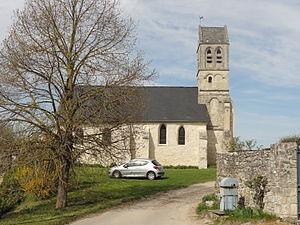
L'église Saint-Pierre est une église catholique paroissiale située à Duvy, en France. C'est, depuis les remaniements à la fin du XVᵉ siècle, une église à double vaisseau se terminant par un chevet plat, qui est majoritairement de style gothique flamboyant. Son architecture est assez rustique. Seulement le collatéral est voûté. L'église possède l'un des clochers romans les plus anciens de la région, qui remonte à la fin du XIᵉ siècle. Il occupe une position inhabituelle devant le chevet, et sa base n'est pas visible depuis l'intérieur de l'église. Le portail des alentours de 1160 est caché par un porche ; un second portail assez remarquable de style flamboyant est aujourd'hui bouché. L'édifice a été inscrit au titre des monuments historiques par arrêté du 14 avril 1954, y compris le cimetière qui l'entoure, et bénéficié d'une restauration complète à la fin du XXᵉ et au début du XXIᵉ siècle. Son ensemble de mobilier des XVIIᵉ et XVIIIᵉ siècle est encore presque au complet, et confère à l'église un cachet d'authenticité devenu rare aujourd'hui. Depuis la Révolution française, Duvy est rattaché à la paroisse de Crépy-en-Valois.